Wilson's Farm

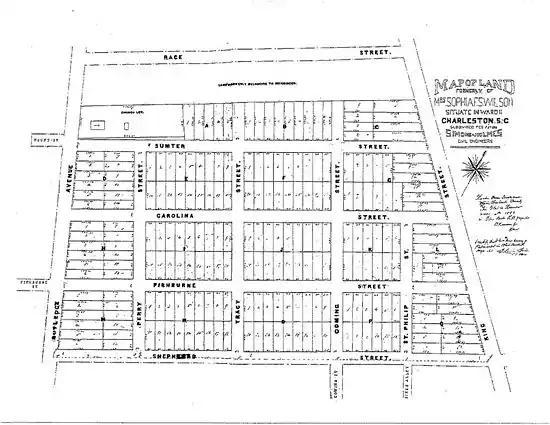
A plat of the farmland of Sophia Wilson from 1893 defines the contours of the present-day Wilson's Farm neighborhood.

Wilson's Farm is a neighborhood in Charleston, South Carolina, United States. By 1746, a 55-acre tract of the upper Charleston peninsula had been subdivided from a larger parcel and sold to John Drayton who used the land as a farm known as "Pickpocket." In 1757, 52-acres were transferred to Andrew Faesch and Peter Guinard. Pickpocket Plantation was managed by Sophia Faesch, and the house on the plantation was known as "Sophy Hall."